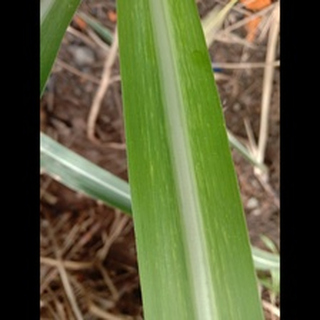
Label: sugarcane_mosaic